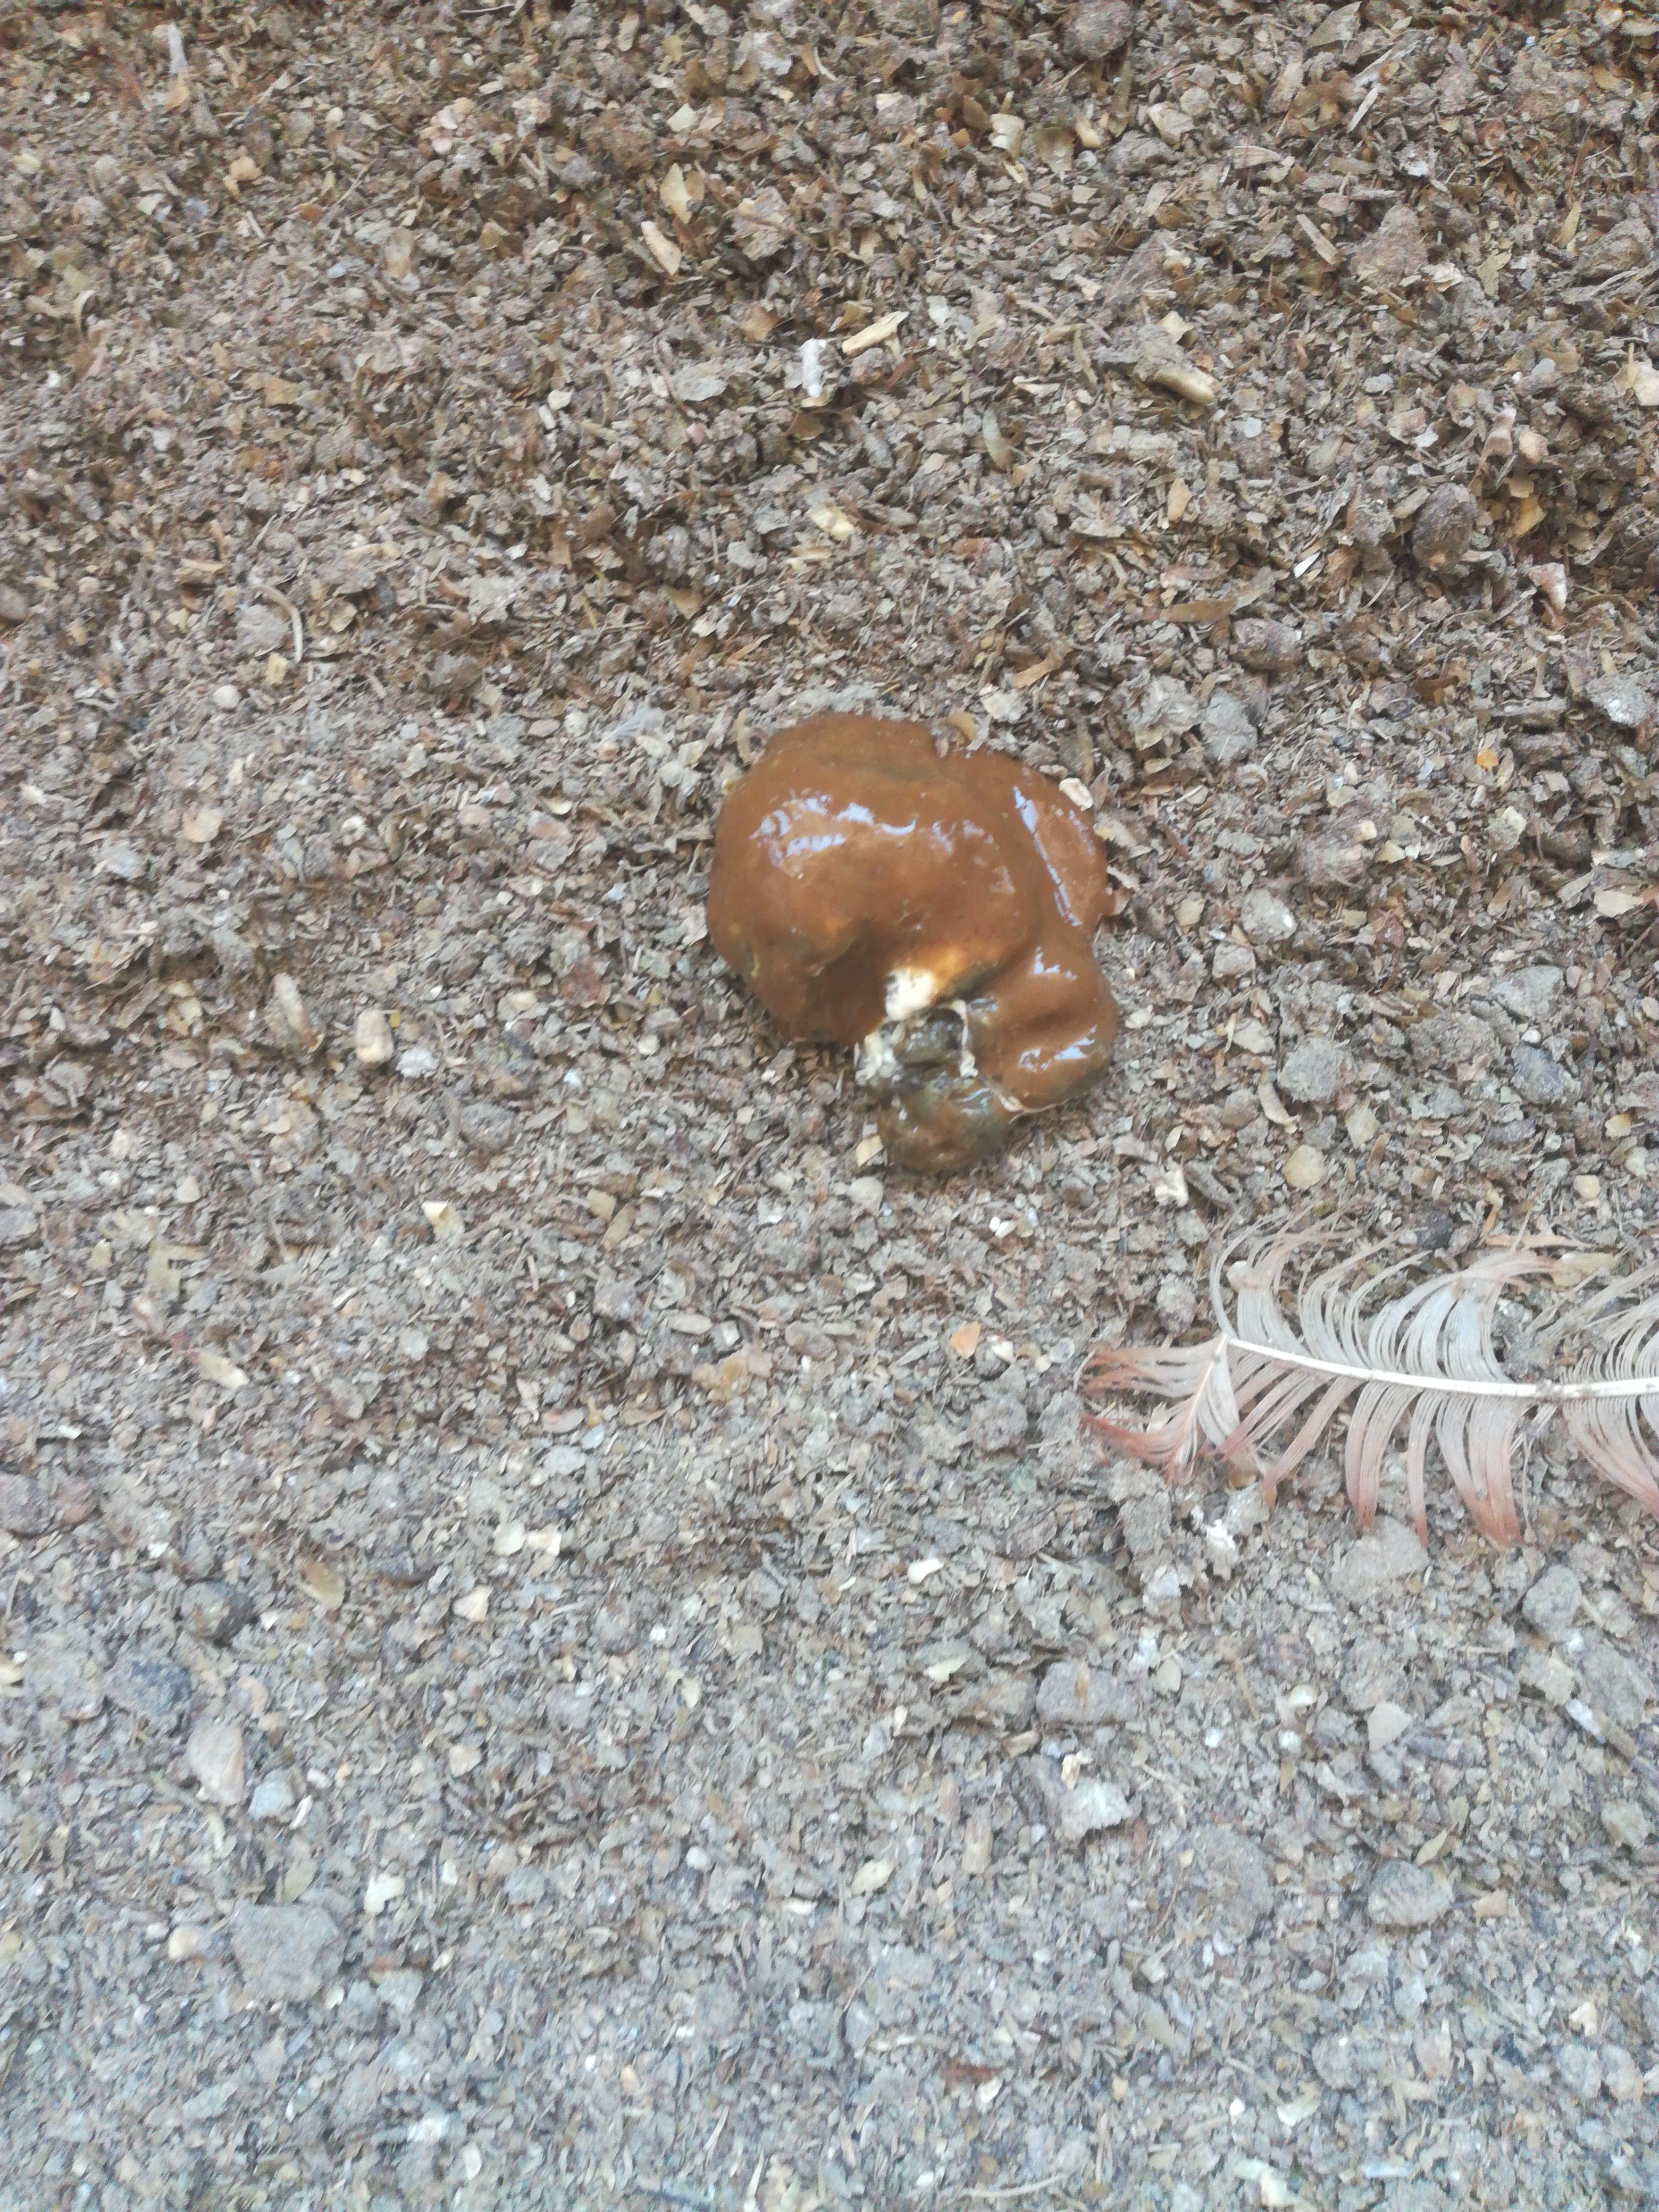
PCR-confirmed diagnosis: Coccidiosis